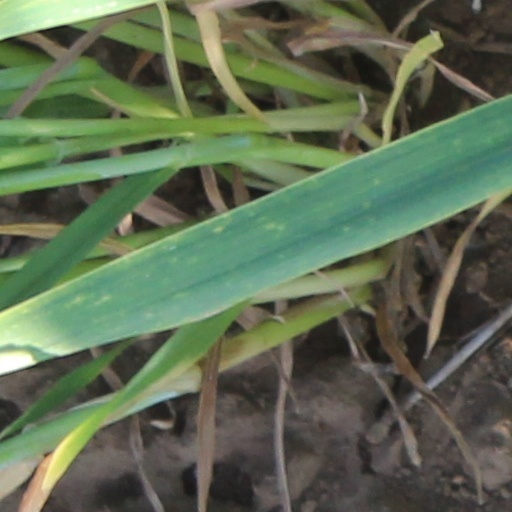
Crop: wheat